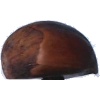
Label: Chestnut 1